Hotchkiss v. Greenwood

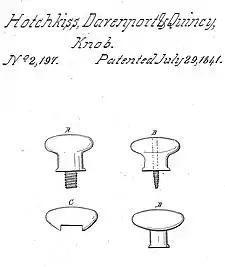
The patented doorknob – from U.S. Pat. No. 2197

The clay or porcelain knob, by itself, was apparently known and used in the United States prior to the invention and patent, and the shank and spindle, by which the knob is attached, including the use of the dovetail and the infusions of melted metal, were also so known and used. But the shank and spindle, the inventors contended, had never before been attached to a knob made of potter's clay or porcelain (rather than to a metal or wooden knob).